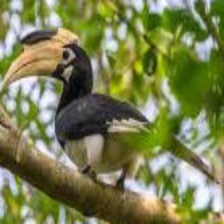
Species: AFRICAN PIED HORNBILL
Scientific name: TOCKUS FASCIATUS
ImageNet parent category: hornbill